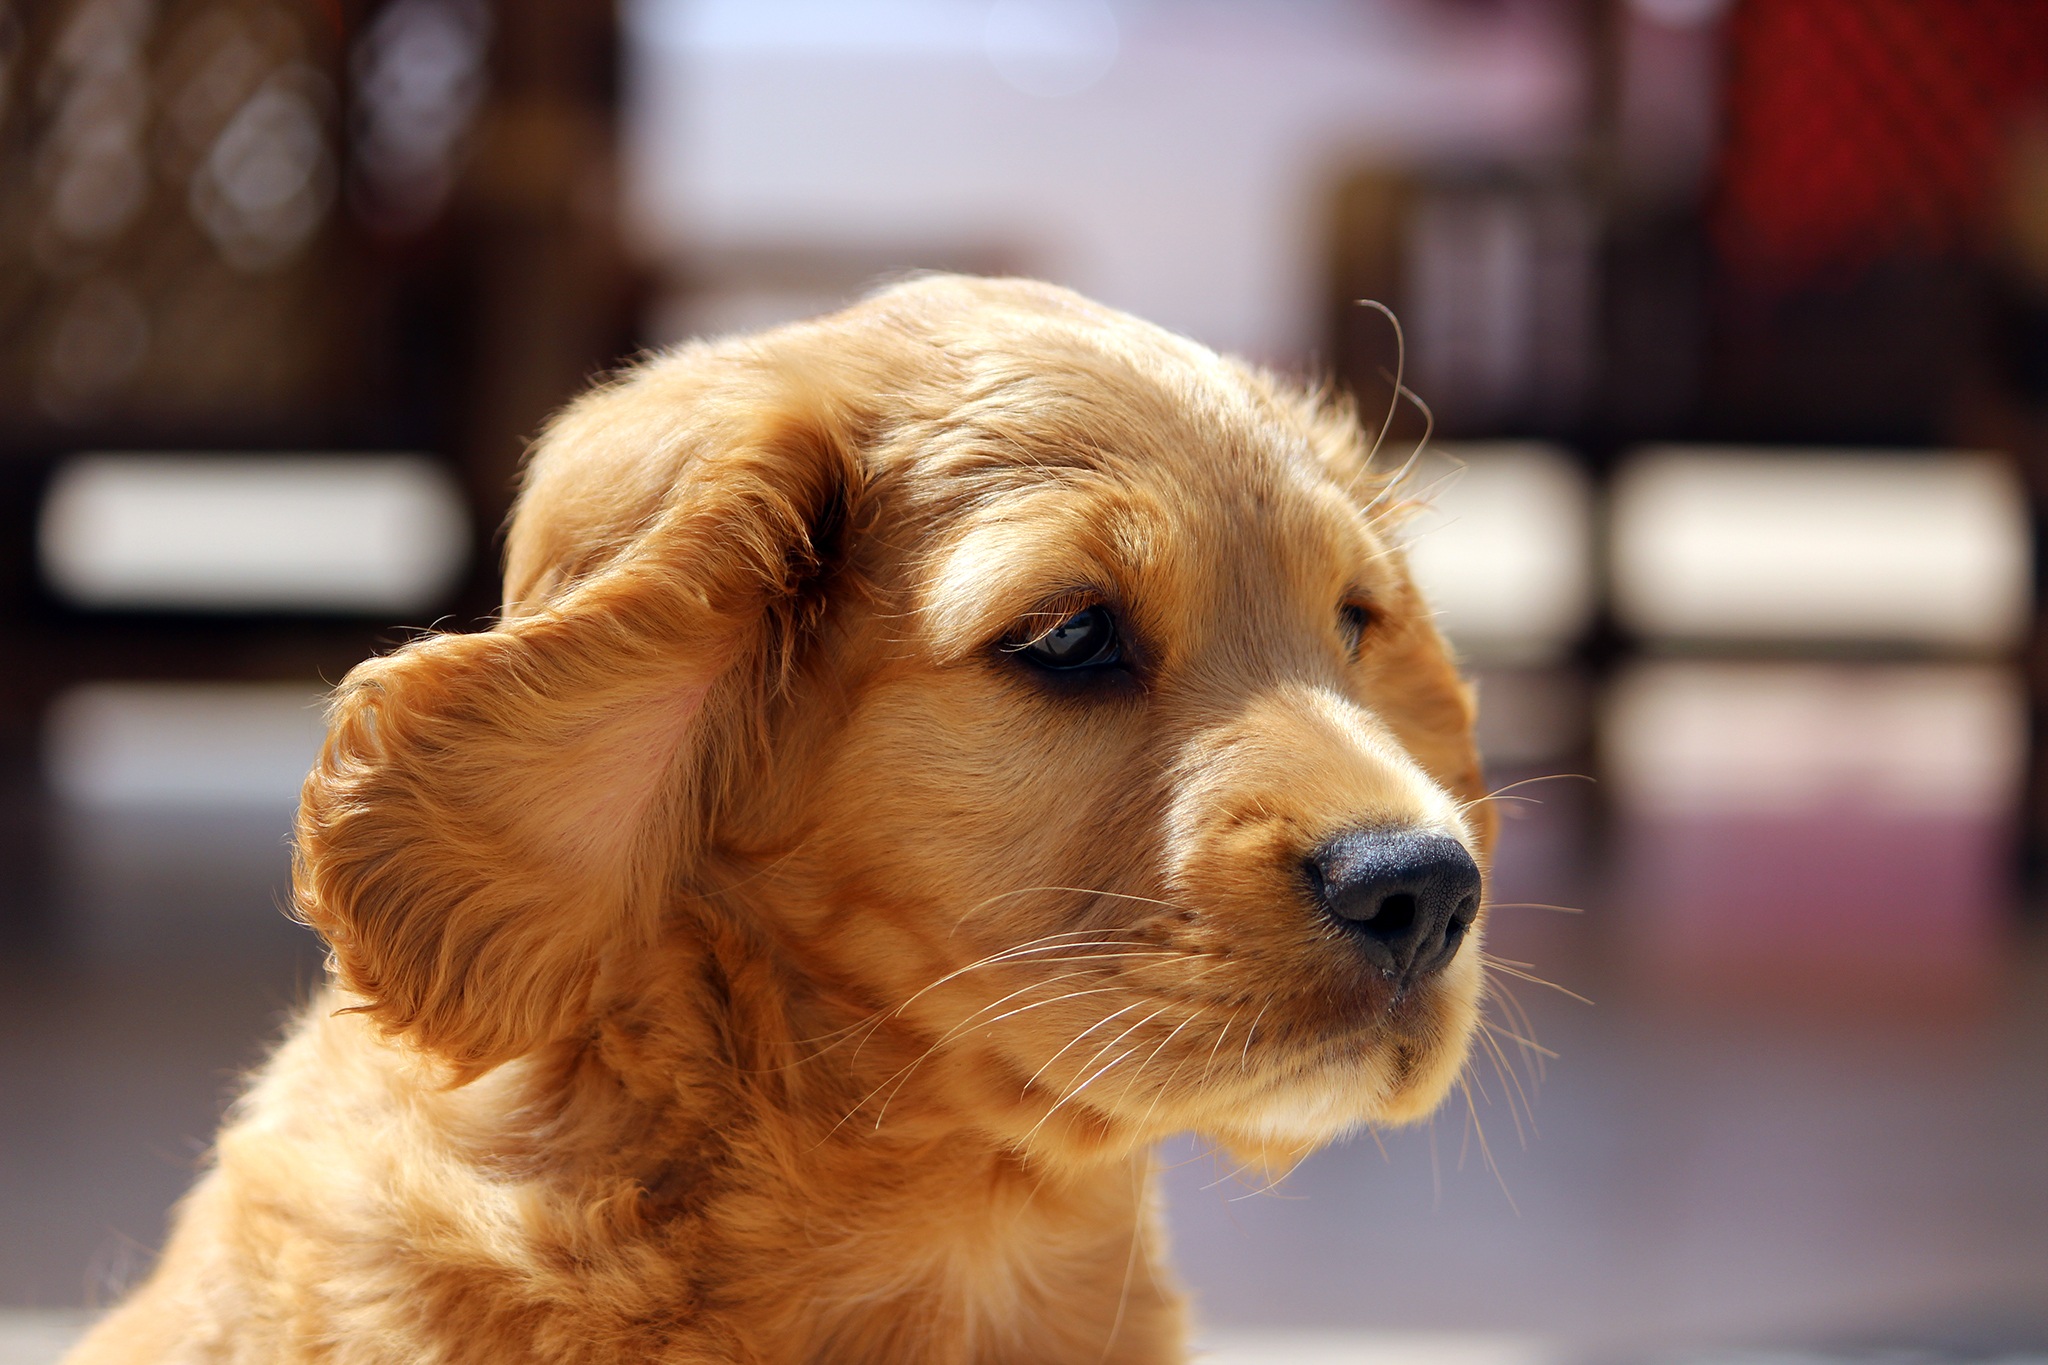
puppy, dog, animal, pet, portrait, mammal, nose, golden retriever, vertebrate, dog breed, retriever, dog like mammal, english cocker spaniel, dog crossbreeds